Louis Belanger (painter)

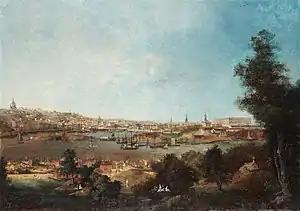
Stockholm seen from Djurgården

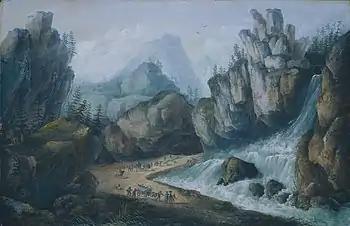
Torrent and Waterfall in the Alps

Louis Belanger (25 August 1756, Paris16 March 1816, Stockholm) was a French-born Swedish landscape artist.